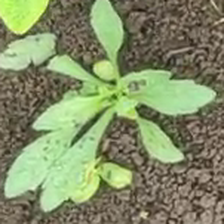
Weed species: Moti_dudhi(Euphorbia_geneculata_L)